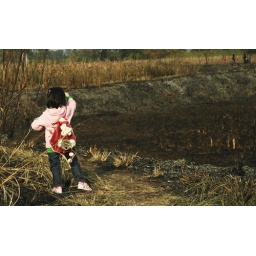
Young girl in pink 2